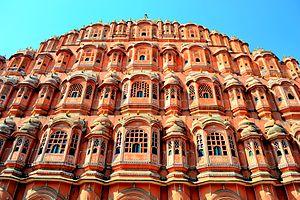
Le palais des vents est un bâtiment construit à la fin du XVIIIᵉ siècle à Jaipur, capitale du Rajasthan en Inde. Il est considéré comme l'une des merveilles de l'architecture radjpoute.